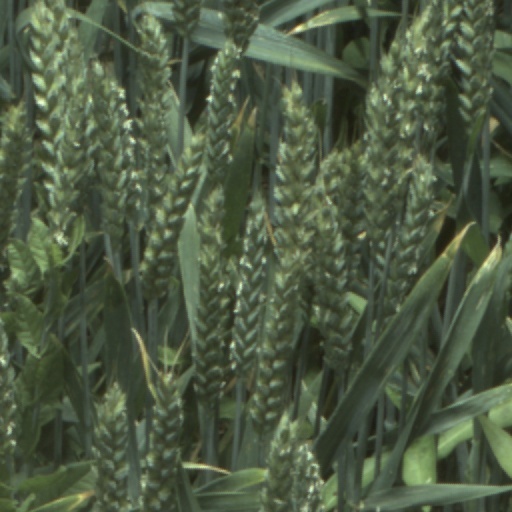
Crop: wheat